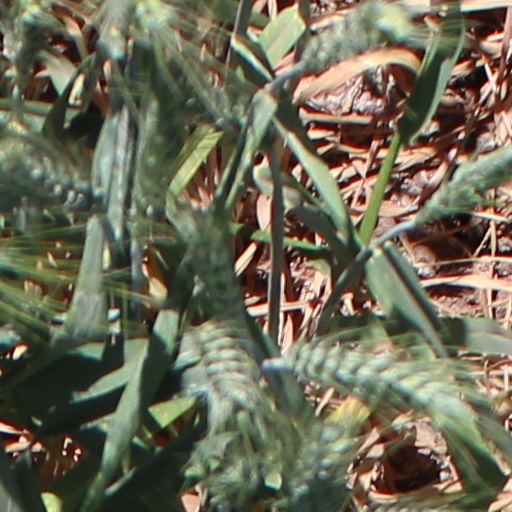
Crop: wheat